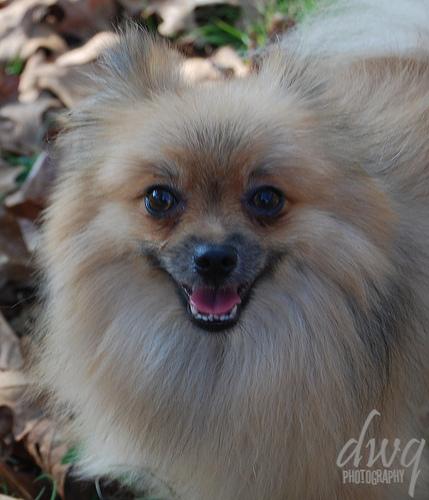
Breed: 1936-n000005-Pomeranian